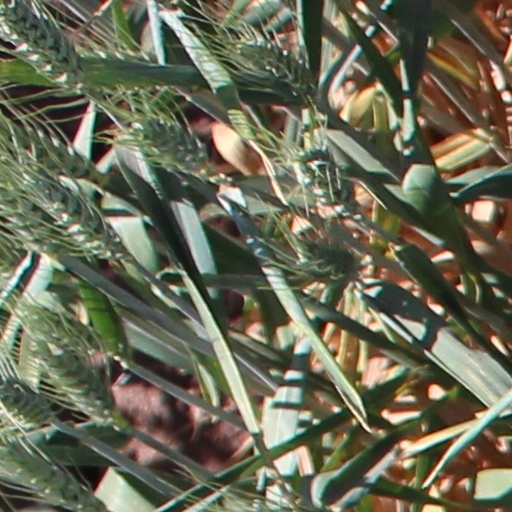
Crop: wheat